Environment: real
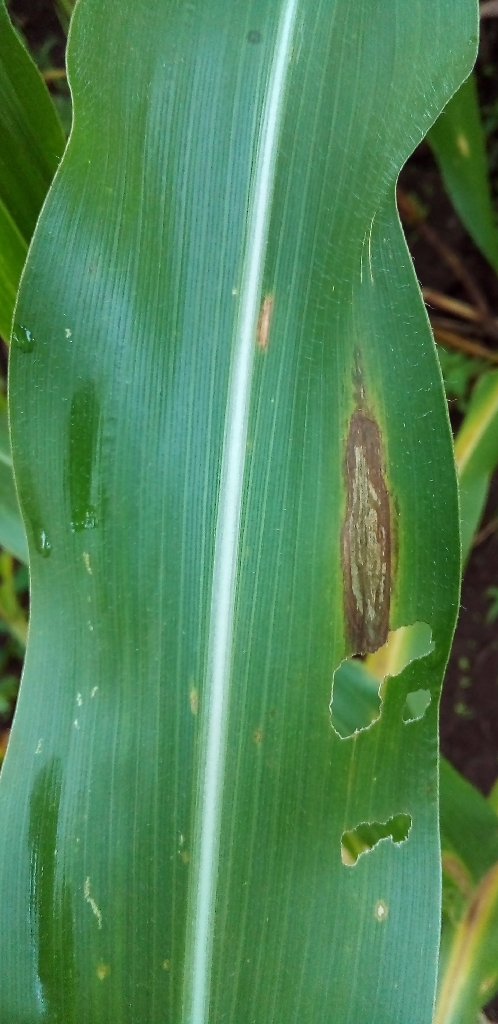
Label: northern_corn_leaf_blight